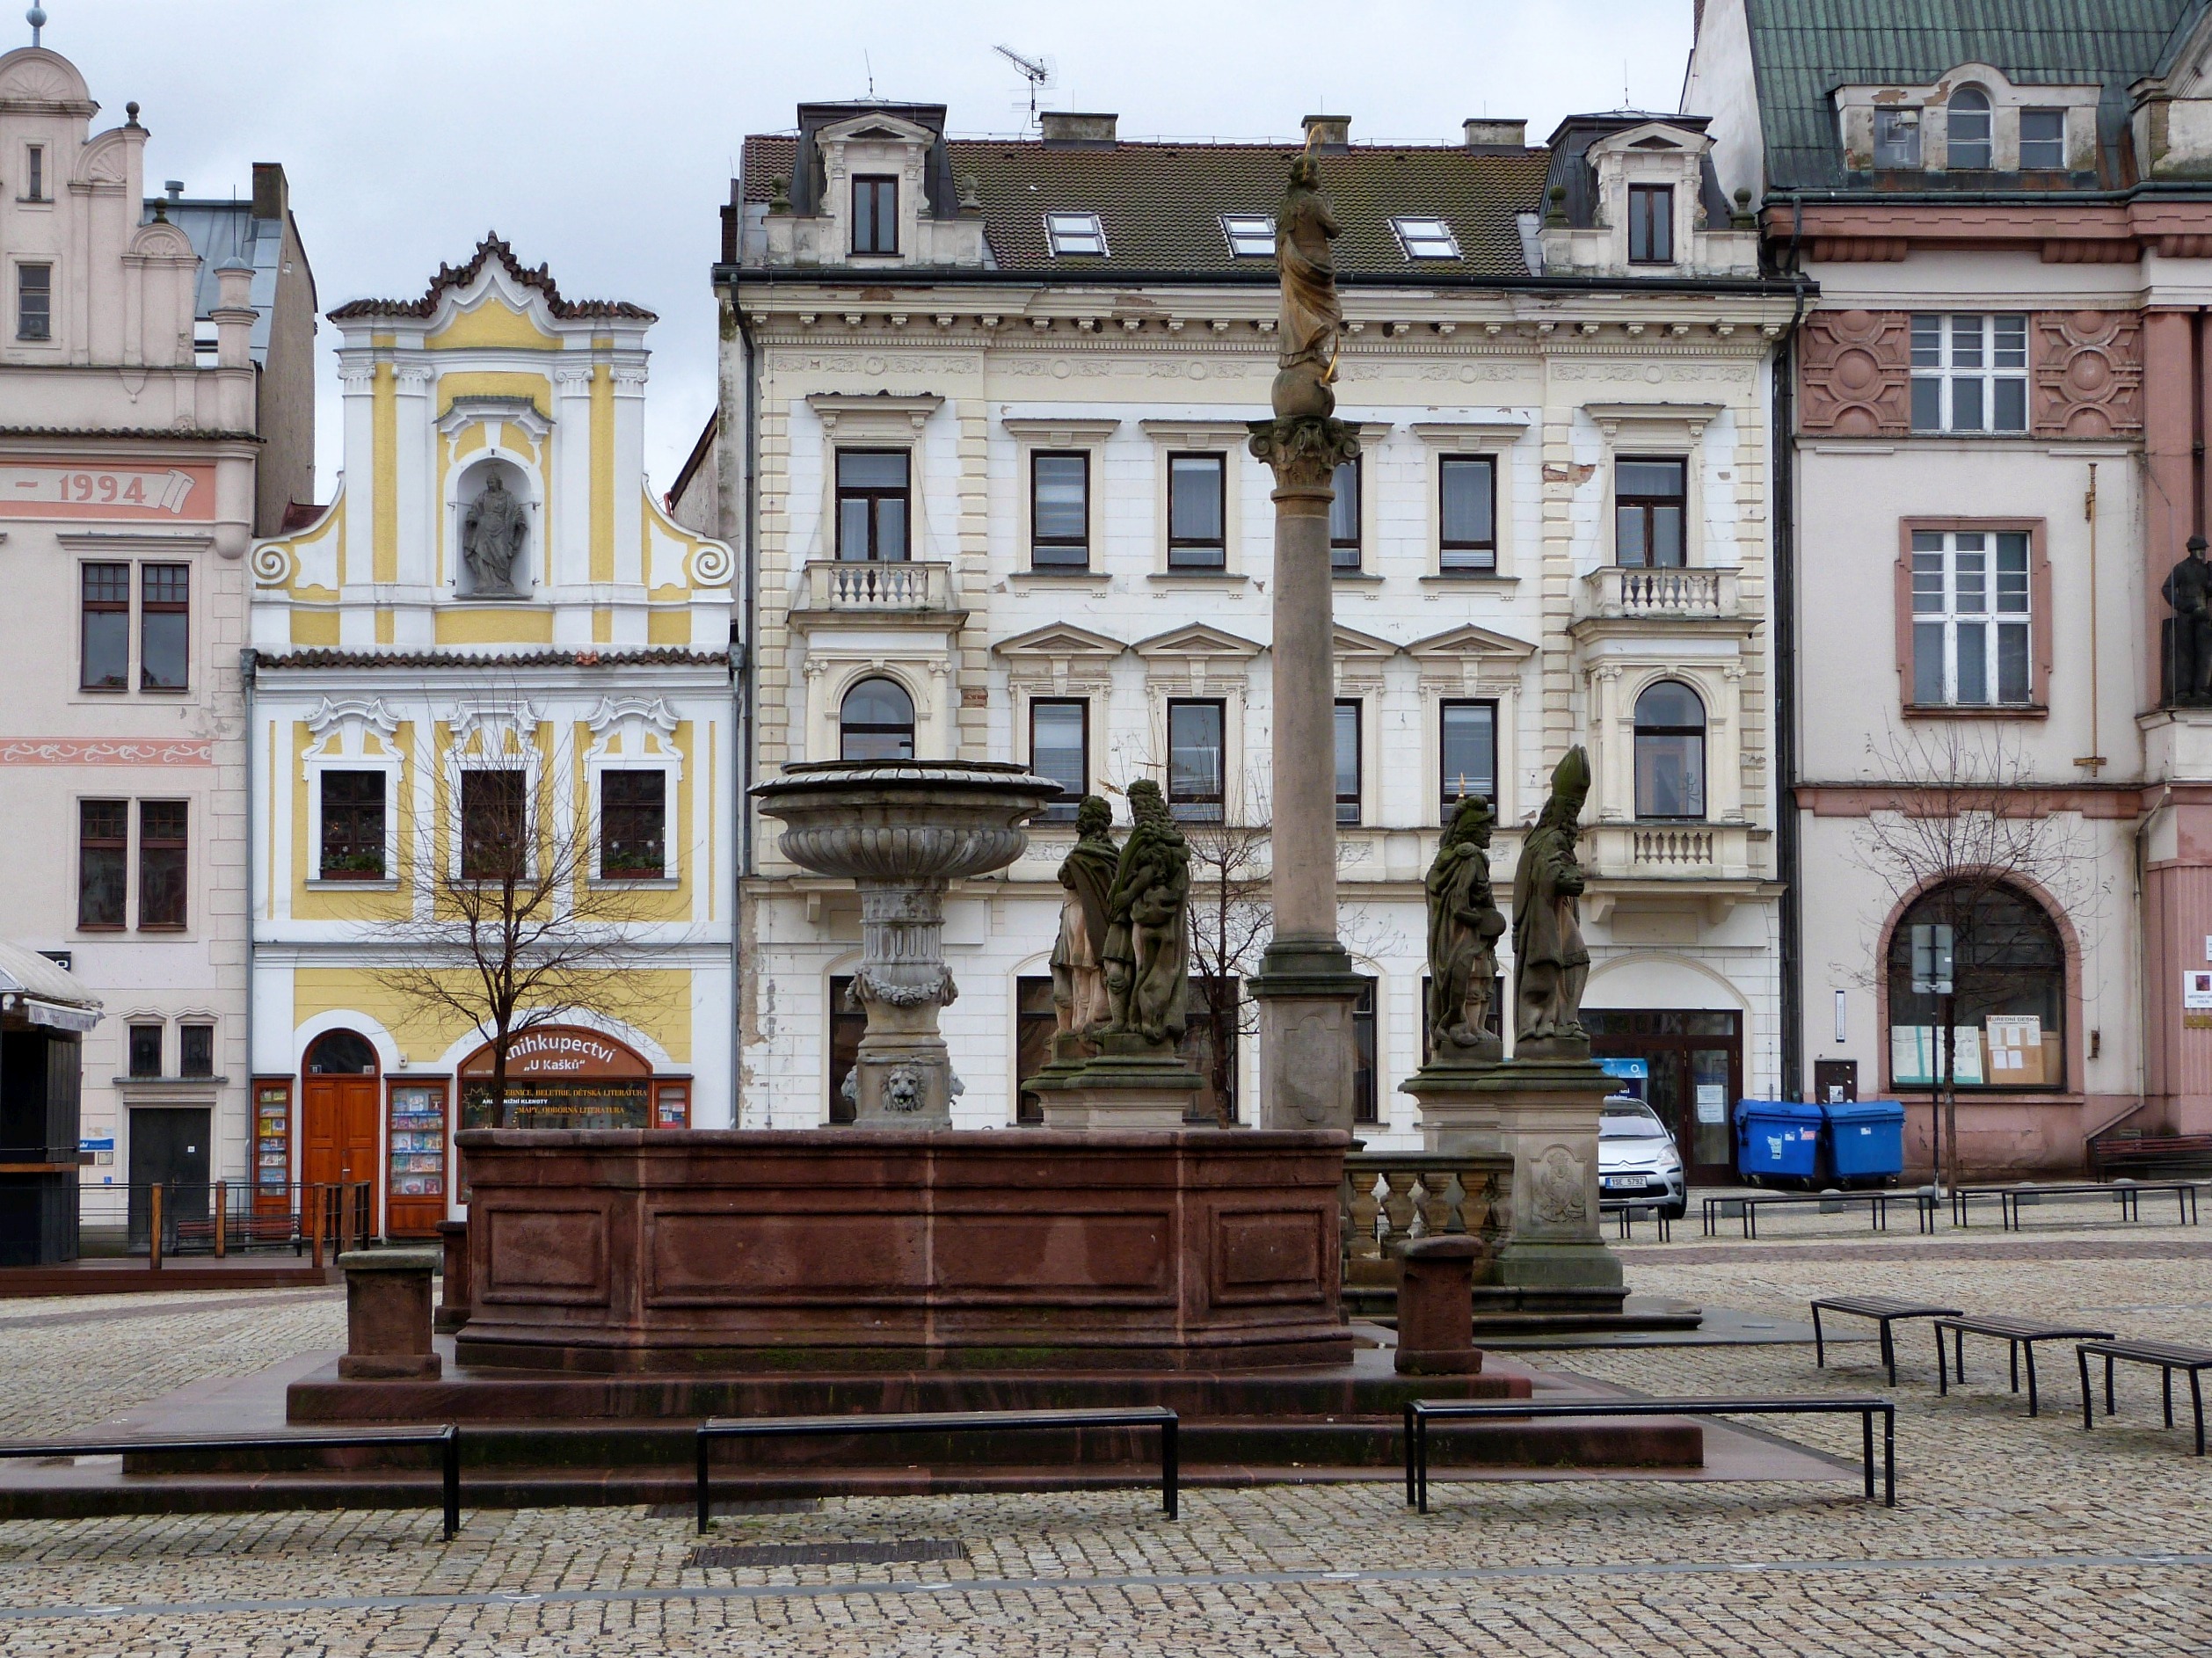
architecture, town, building, palace, city, urban, monument, cityscape, downtown, plaza, landmark, facade, outside, buildings, statues, town square, estate, czech republic, cities, ancient history, kolin